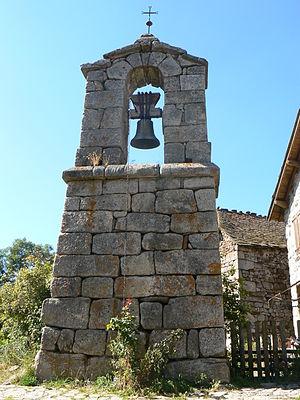
Le clocher de tourmente des Sagnes est un clocher de tourmente situé dans le hameau des Sagnes, sur la commune de Saint-Julien-du-Tournel dans le département de la Lozère.
Le clocher de tourmente est une construction lozérienne particulièrement répandue dans les hameaux situés sur le mont Lozère. Il en existe également un en Ardèche à Borne, au pied du massif du Tanargue.